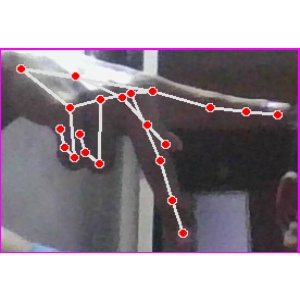
अक्षर: प